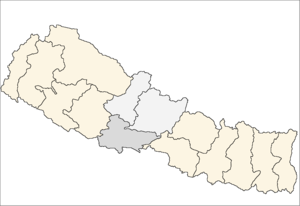
La zone de Lumbinî – en népalais : लुम्बिनी अञ्चल – est l'une des 14 zones du Népal. Elle est rattachée à la région de développement Ouest.